Rainbow rose

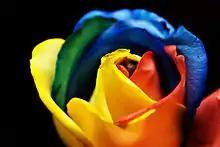
A rainbow rose with petals in main spectral colors, except where the petal is green or orange or potentially purple

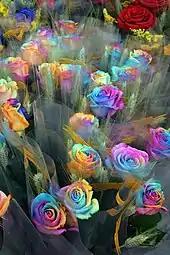
Rainbow roses for sale

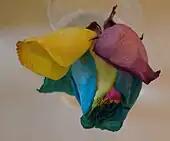
A pastel rainbow rose

The rainbow rose is a rose that has had its petals artificially colored. The method exploits the rose natural processes by which water is drawn up the stem. By splitting the stem and dipping each part in water with added dye in different colours, the colors are drawn into the petals resulting in a multicolored rose. With these changes to the rose, it causes them to not live as long as an uncolored rose. The colors are artificial.